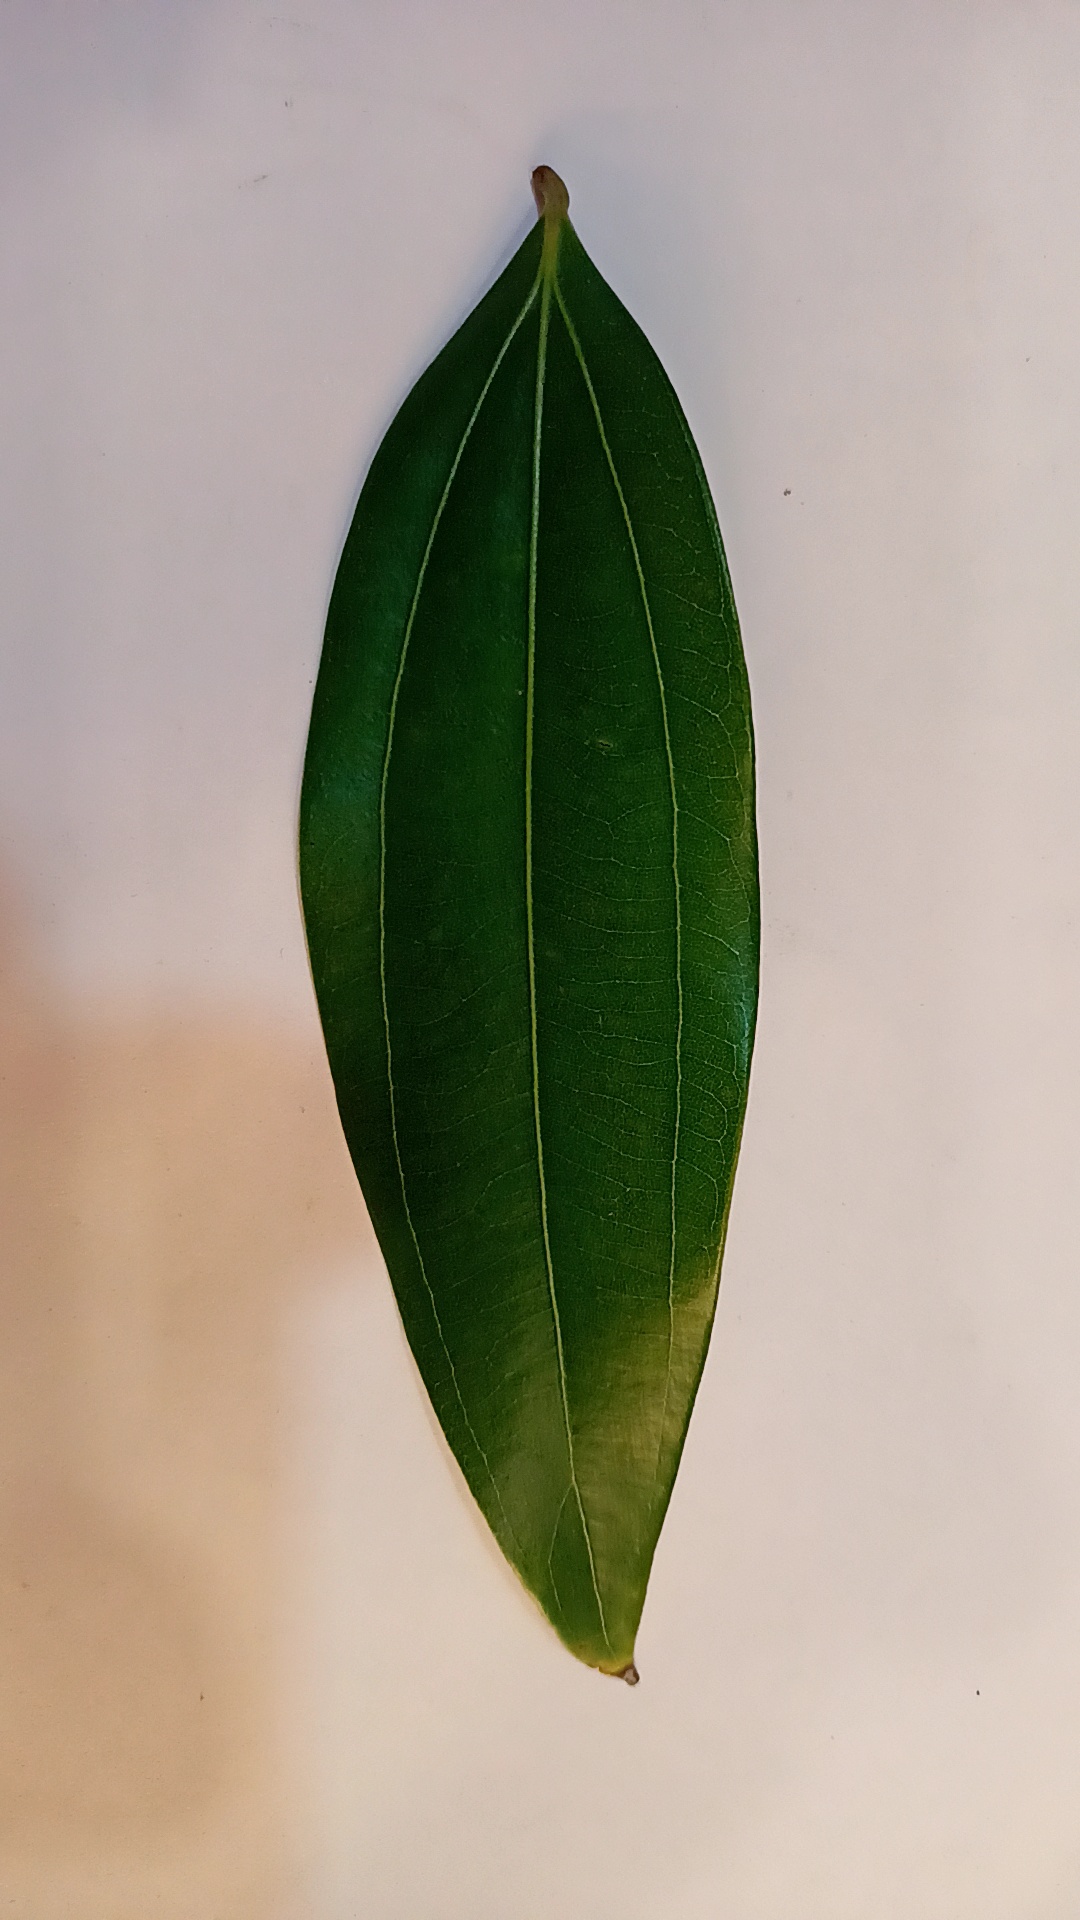
Label: Healthy